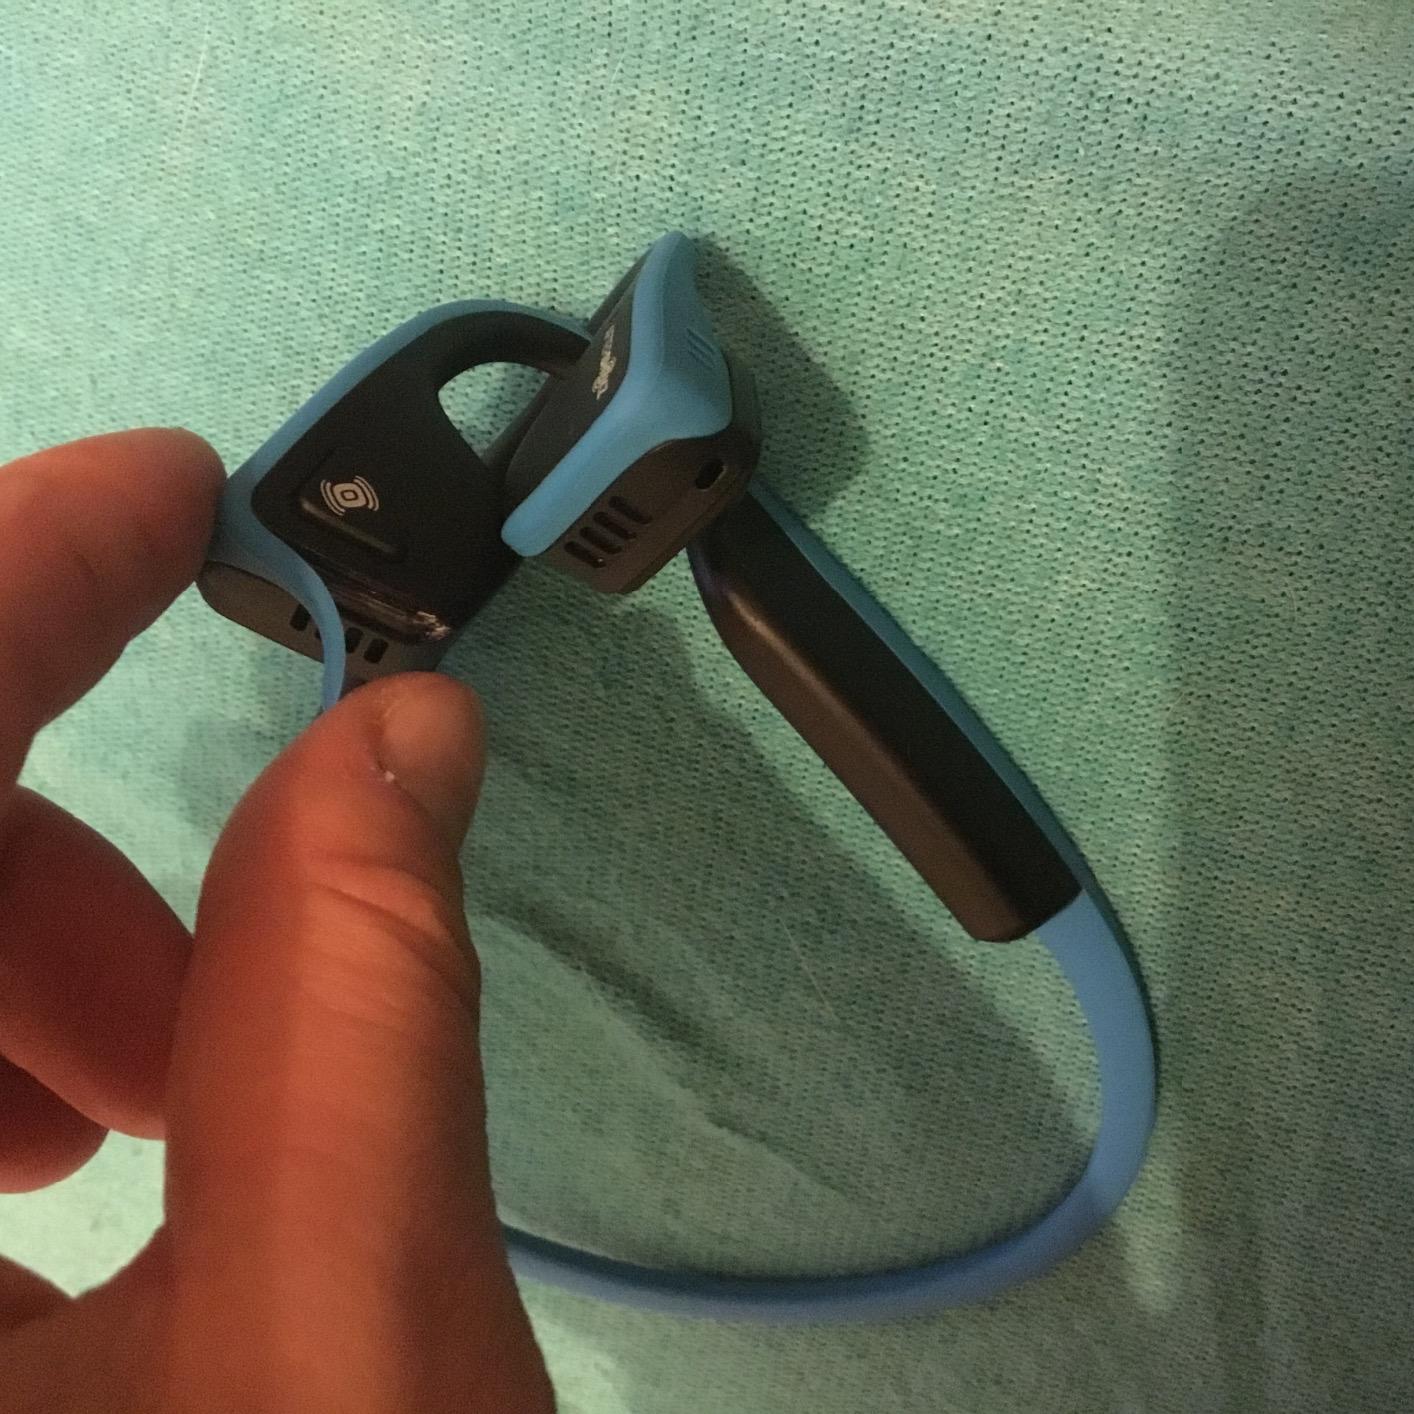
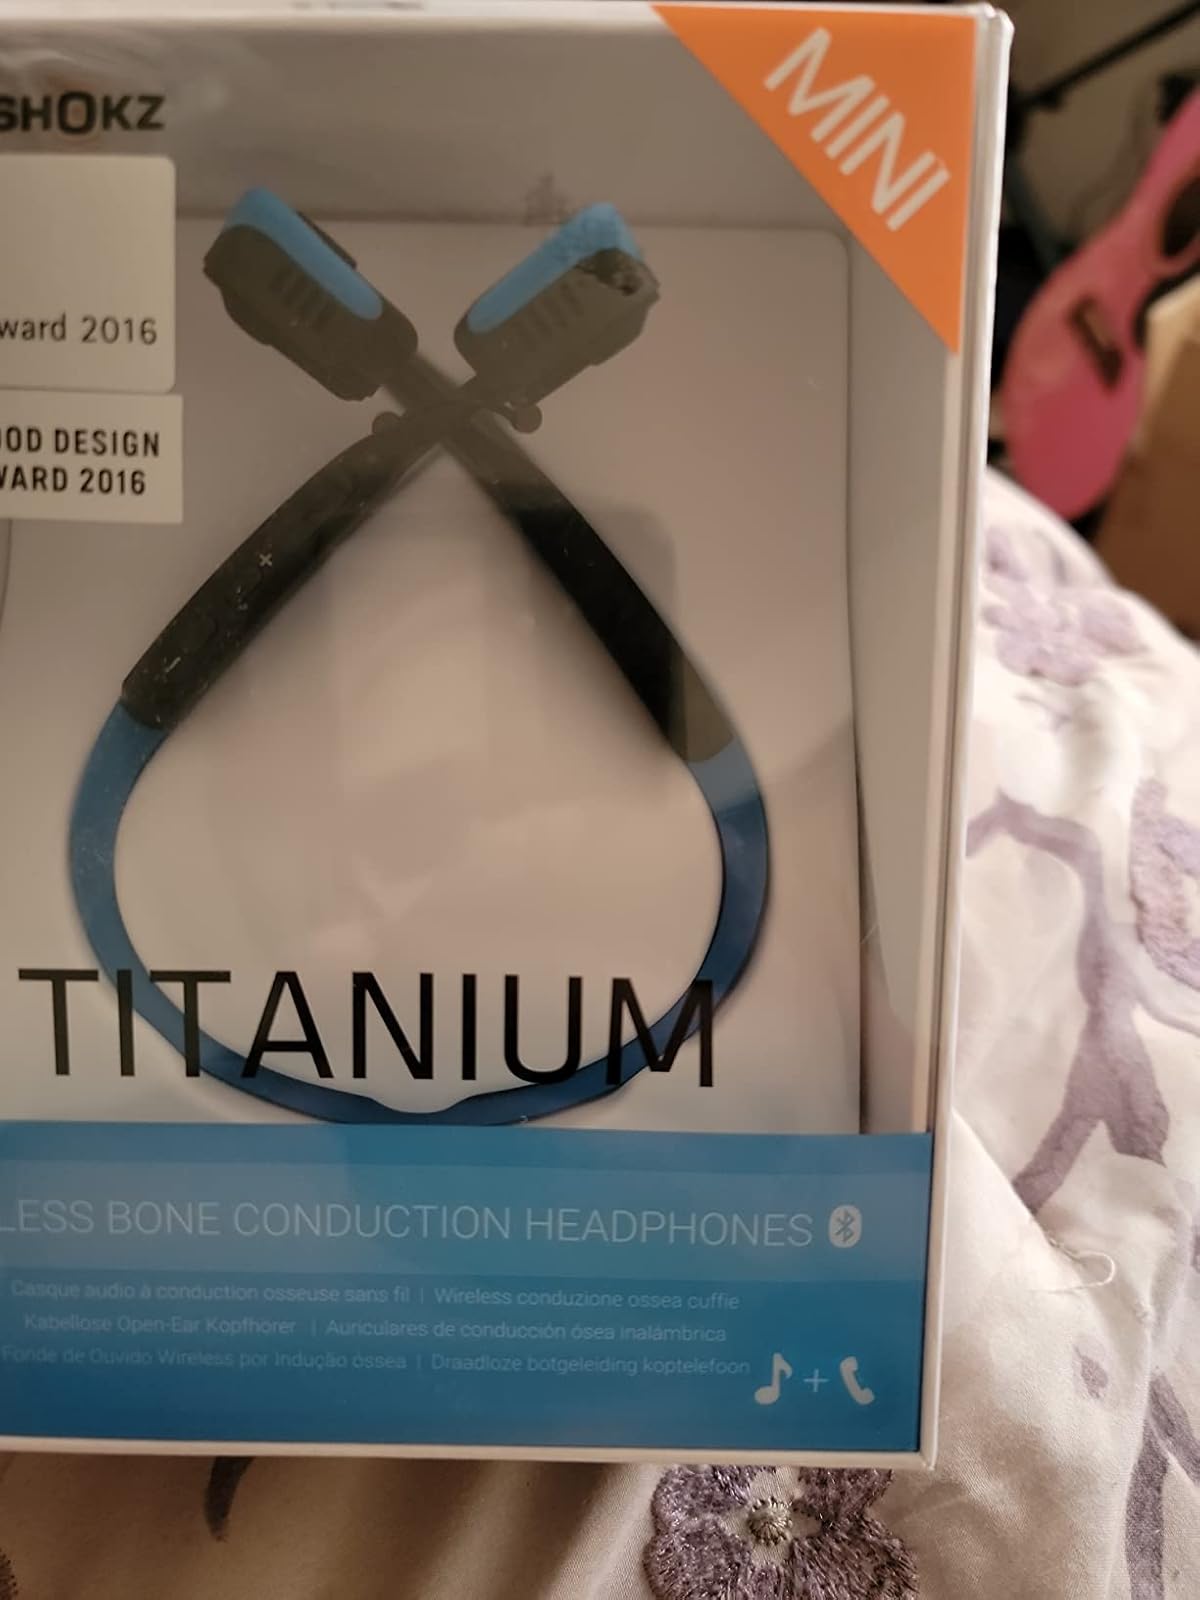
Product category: headphones
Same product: yes